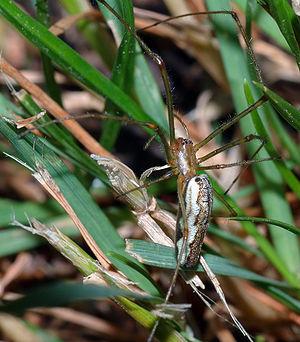
Les Tetragnathidae sont une famille d'araignées aranéomorphes.